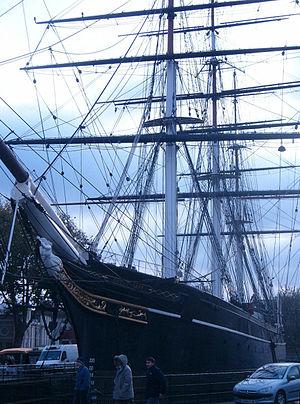
L'histoire de la culture des céréales est un élément majeur de l'histoire alimentaire mondiale aux conséquences économiques, sociales et politiques très importantes. Fondement de l'alimentation dans la majorité des sociétés, les céréales, leur provenance, la difficulté de leur culture, leur pénurie ou leur abondance sont des enjeux essentiels de l'existence humaine. Des émeutes frumentaires aux réformes agraires, les céréales ont joué un rôle central dans certains grands épisodes de l'histoire.
Le Cutty Sark est un navire à voiles britannique qui servit au commerce du thé de Chine et de la laine néo-zélandaise avec le Royaume-Uni. Dernier bâtiment du genre, il est gravement endommagé par un incendie le 21 mai 2007.